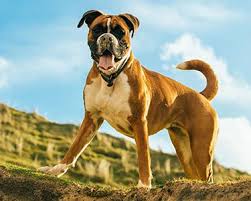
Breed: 225-n000082-boxer